Michael Tyson (antiquary)

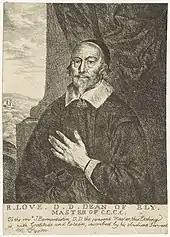
Engraving of Richard Love

An account by Tyson of a fish brought by Commodore John Byron from the Pacific appeared in the "Philosophical Transactions" of 1771; and he wrote English verses in the university collections on the accession of George III (1760), his marriage (1761), the birth of the Prince of Wales (1762), and on the peace (1763). He contemplated a work on Queen Elizabeth's progresses, but it was carried out by John Nichols, who received information from Tyson. A description of an illuminated manuscript at Corpus Christi College, with plates by him, was printed as his paper in "Archæologia" (ii. 194–7), and reprinted at Cambridge in 1770 as his work; but the authorship was also claimed by Cole.